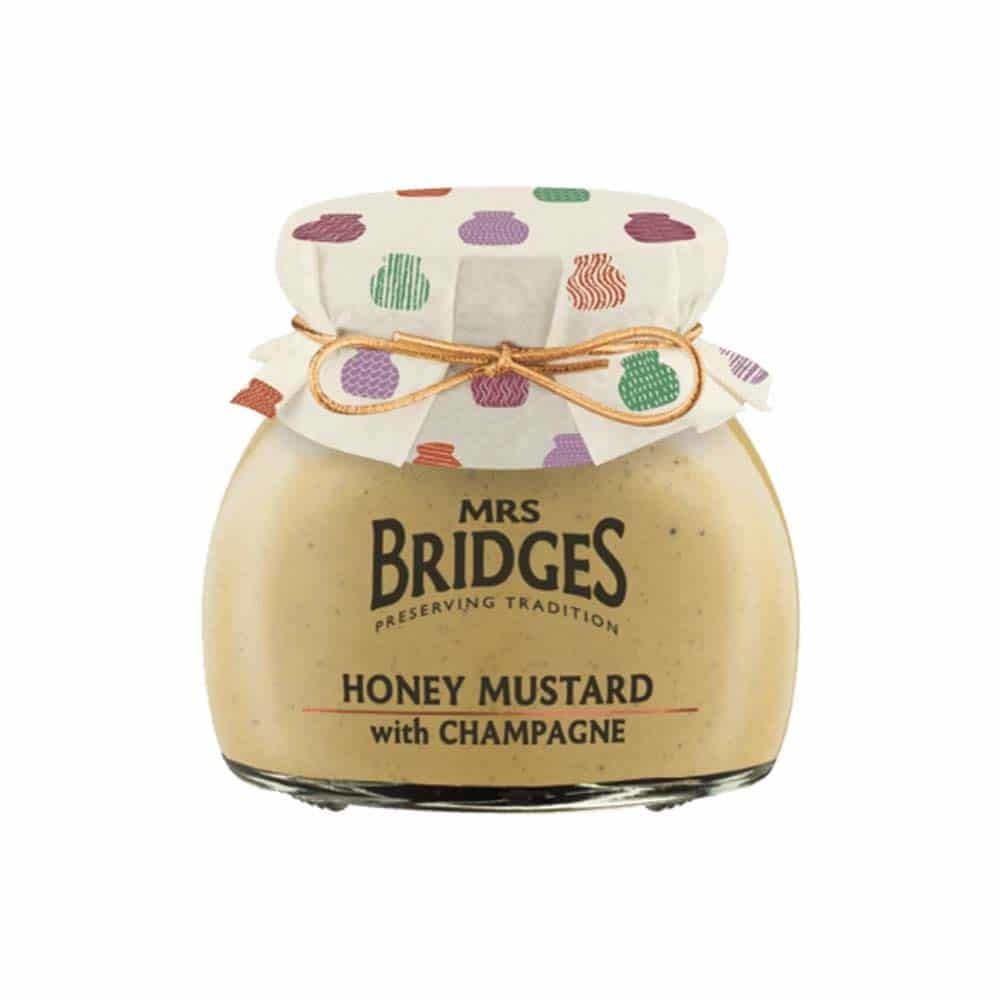
Item Name: Mrs Bridges Honey Mustard with Champagne, 7 Ounce
Bullet Point 1: There is a good texture and colour to this mustard. There is a clean fresh mustard nose with a good colour. The flavour of heat level is well judged with a bittersweet after taste from the honey and the champagne.
Bullet Point 2: Hand stirred
Bullet Point 3: Made in small Batches
Bullet Point 4: Copper pans
Bullet Point 5: Traditional Method
Value: 1.0
Unit: Count

Price: 21.94